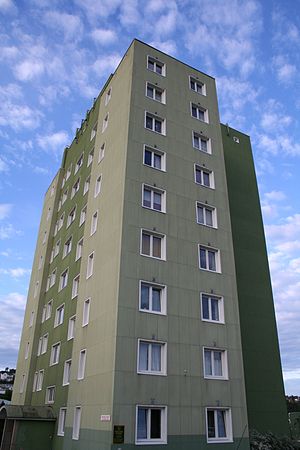
Etterstad
En af de fire blokke øverst på Etterstad
Etterstad er et strøg i Oslo, beliggende mellem Alnaelva og Strømsveien, nord for Vålerenga. Etterstad blev indlemmet i Oslo i 1946, to år før Aker og Oslo blev slået sammen. Området er en svagt skrånende slette. Kong Karl Johan beordrede her i 1821 en større militærøvelse med omkring 6000 soldater som en politisk magtmarkering rettet mod Stortinget. Stedet blev også benyttet som rettersted, og byens sidste henrettelser blev foretaget her 19. april 1864 da rovmorderne prøjsseren Friedrich Wilhelm Priess, 30 år, og danskeren Knud Fredrik Christian Simonsen, 27 år blev henrettet ved halshugning. Over 5000 mennesker skal have været tilstede.